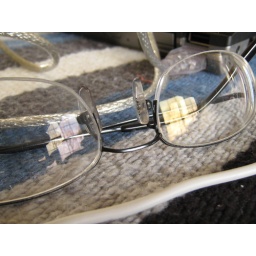
window reflections in my glasses